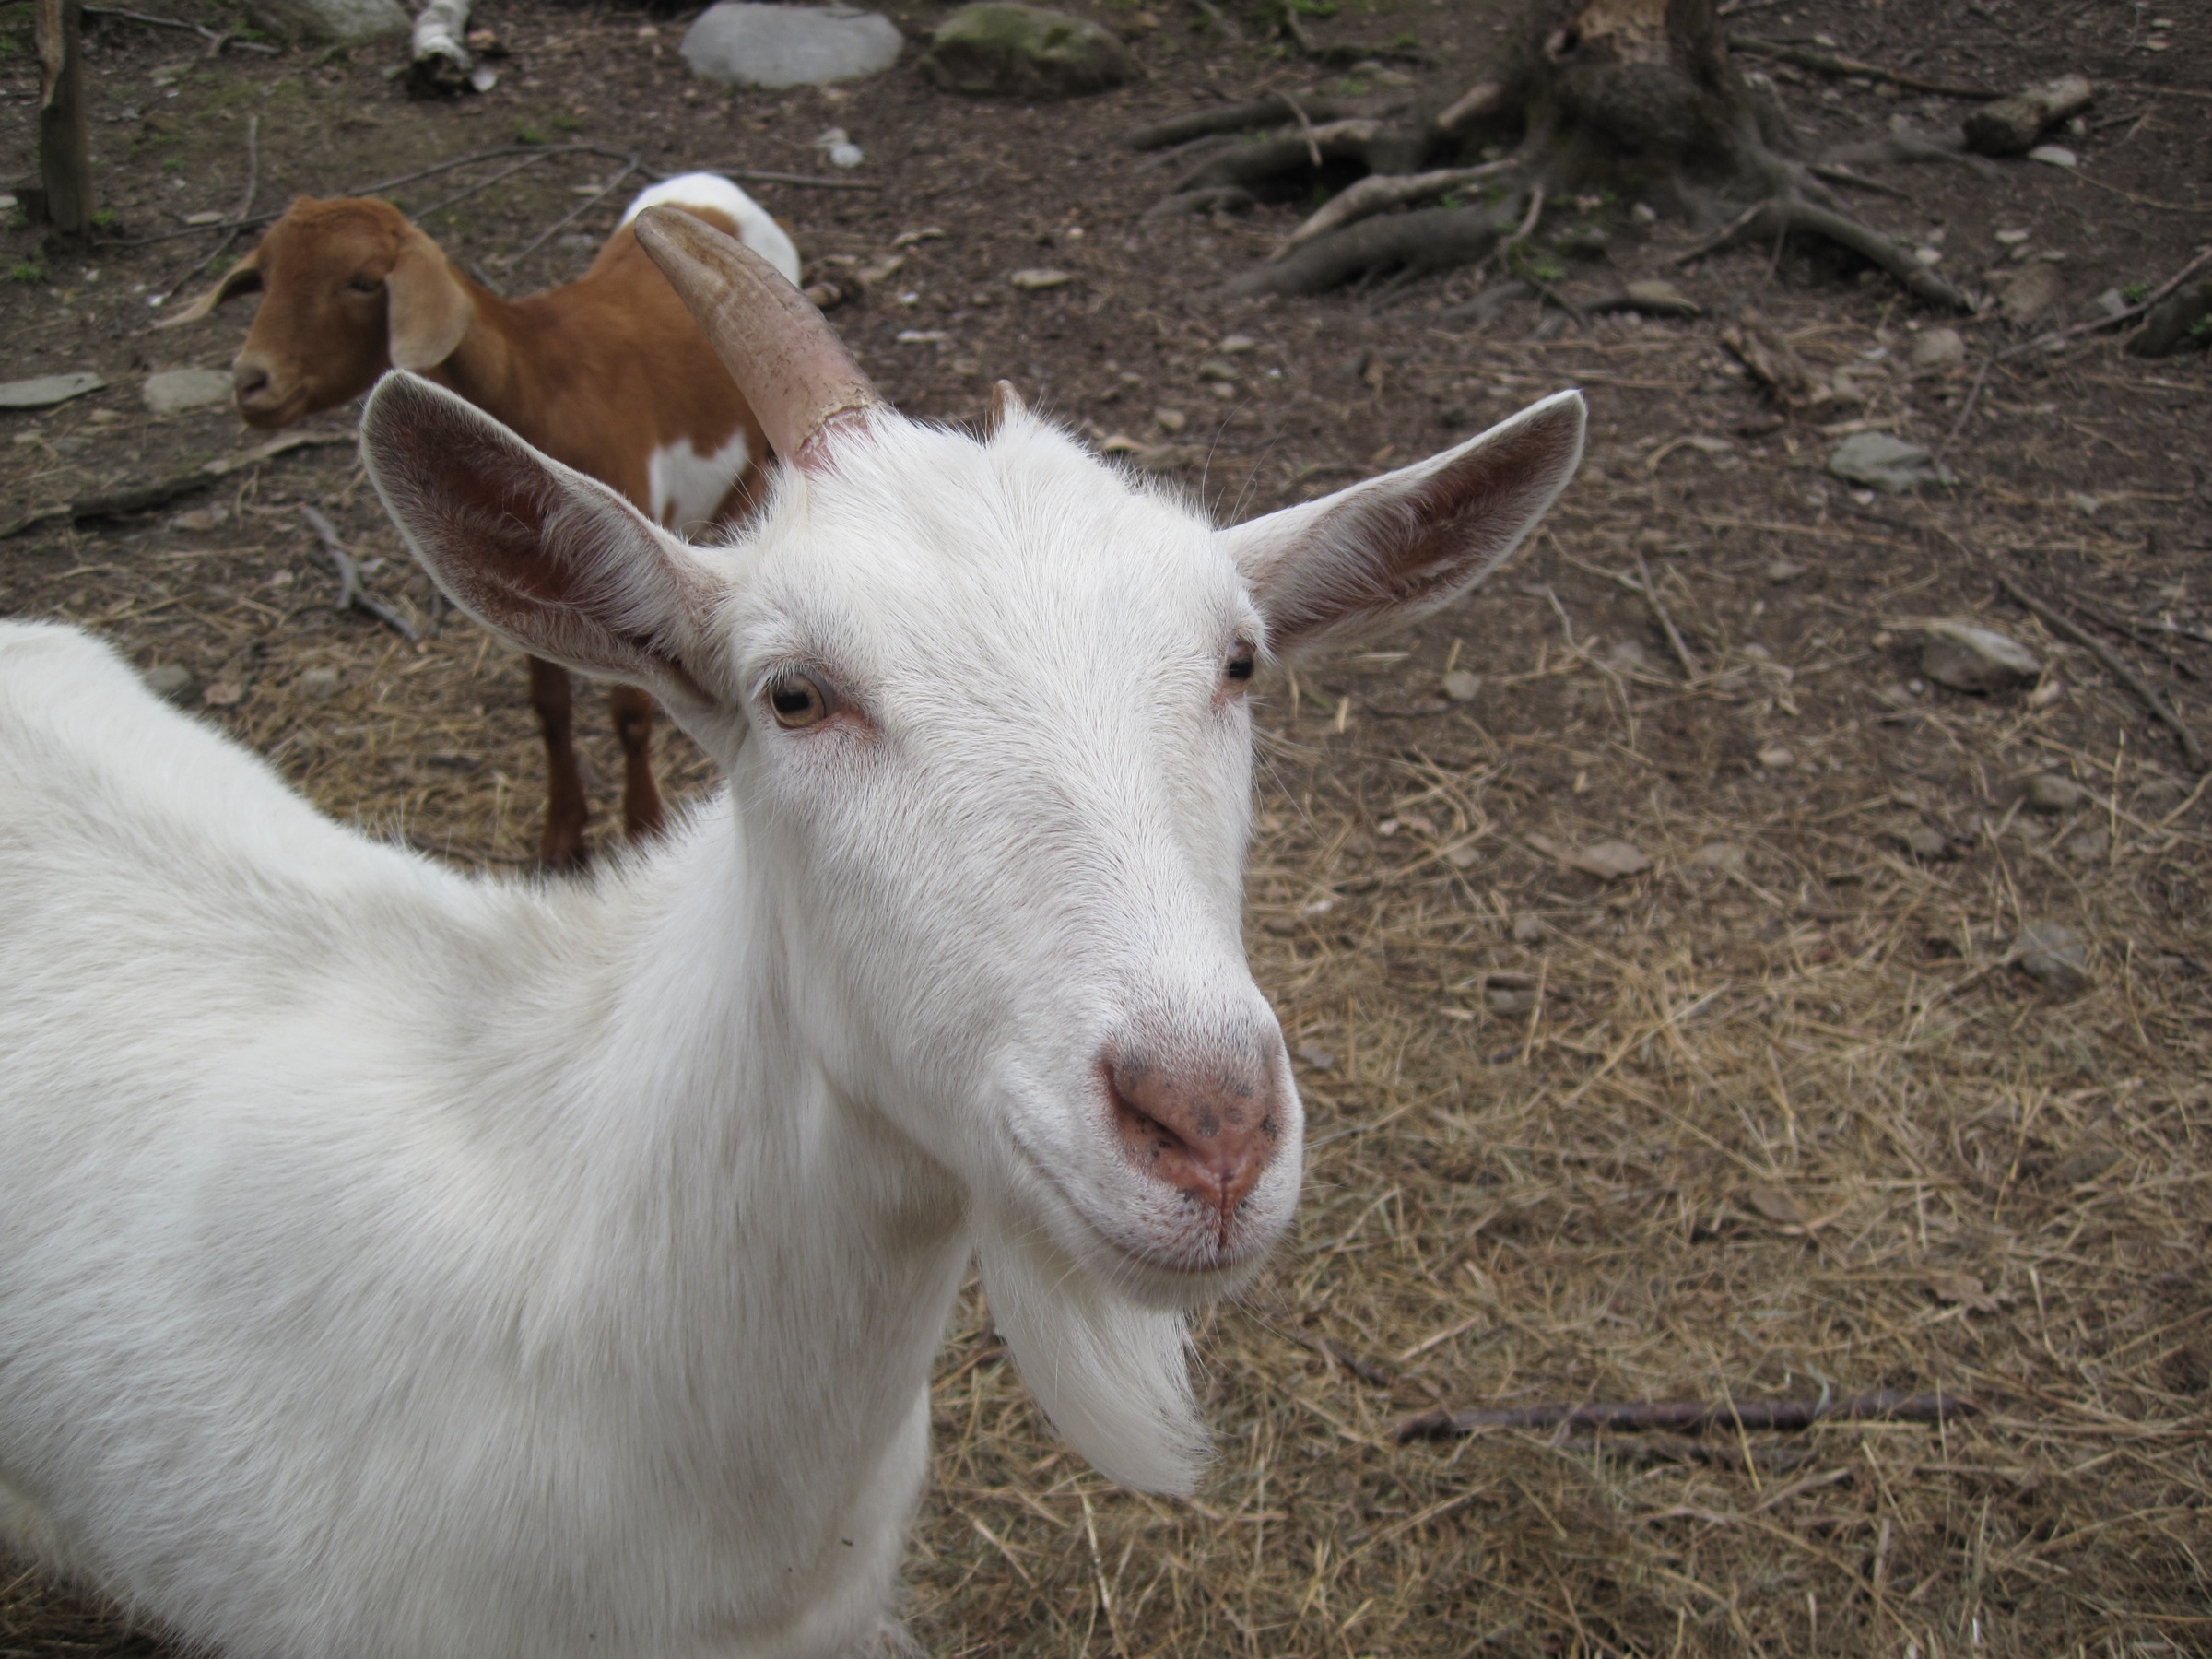
goat, pasture, mammal, fauna, goats, vertebrate, vermont, plpconnectu, bryanalexander, 2009365, cow goat family, goat antelope